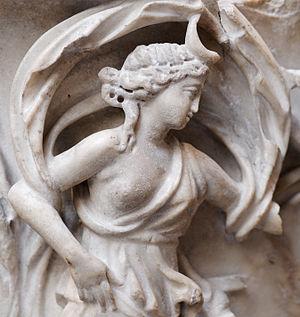
Séléné menant son char, détail d'une cuve de sarcophage représentant le mythe d'Endymion et Séléné. Œuvre romaine de la période impériale. Provenance